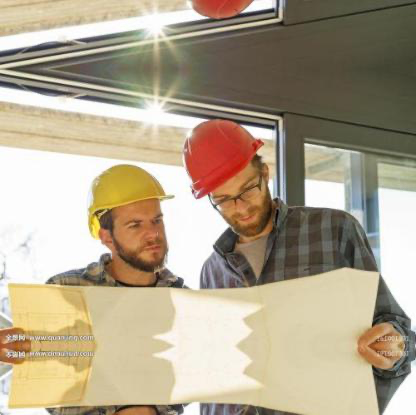
Objects in the image:
label: helmet
label: helmet
label: helmet